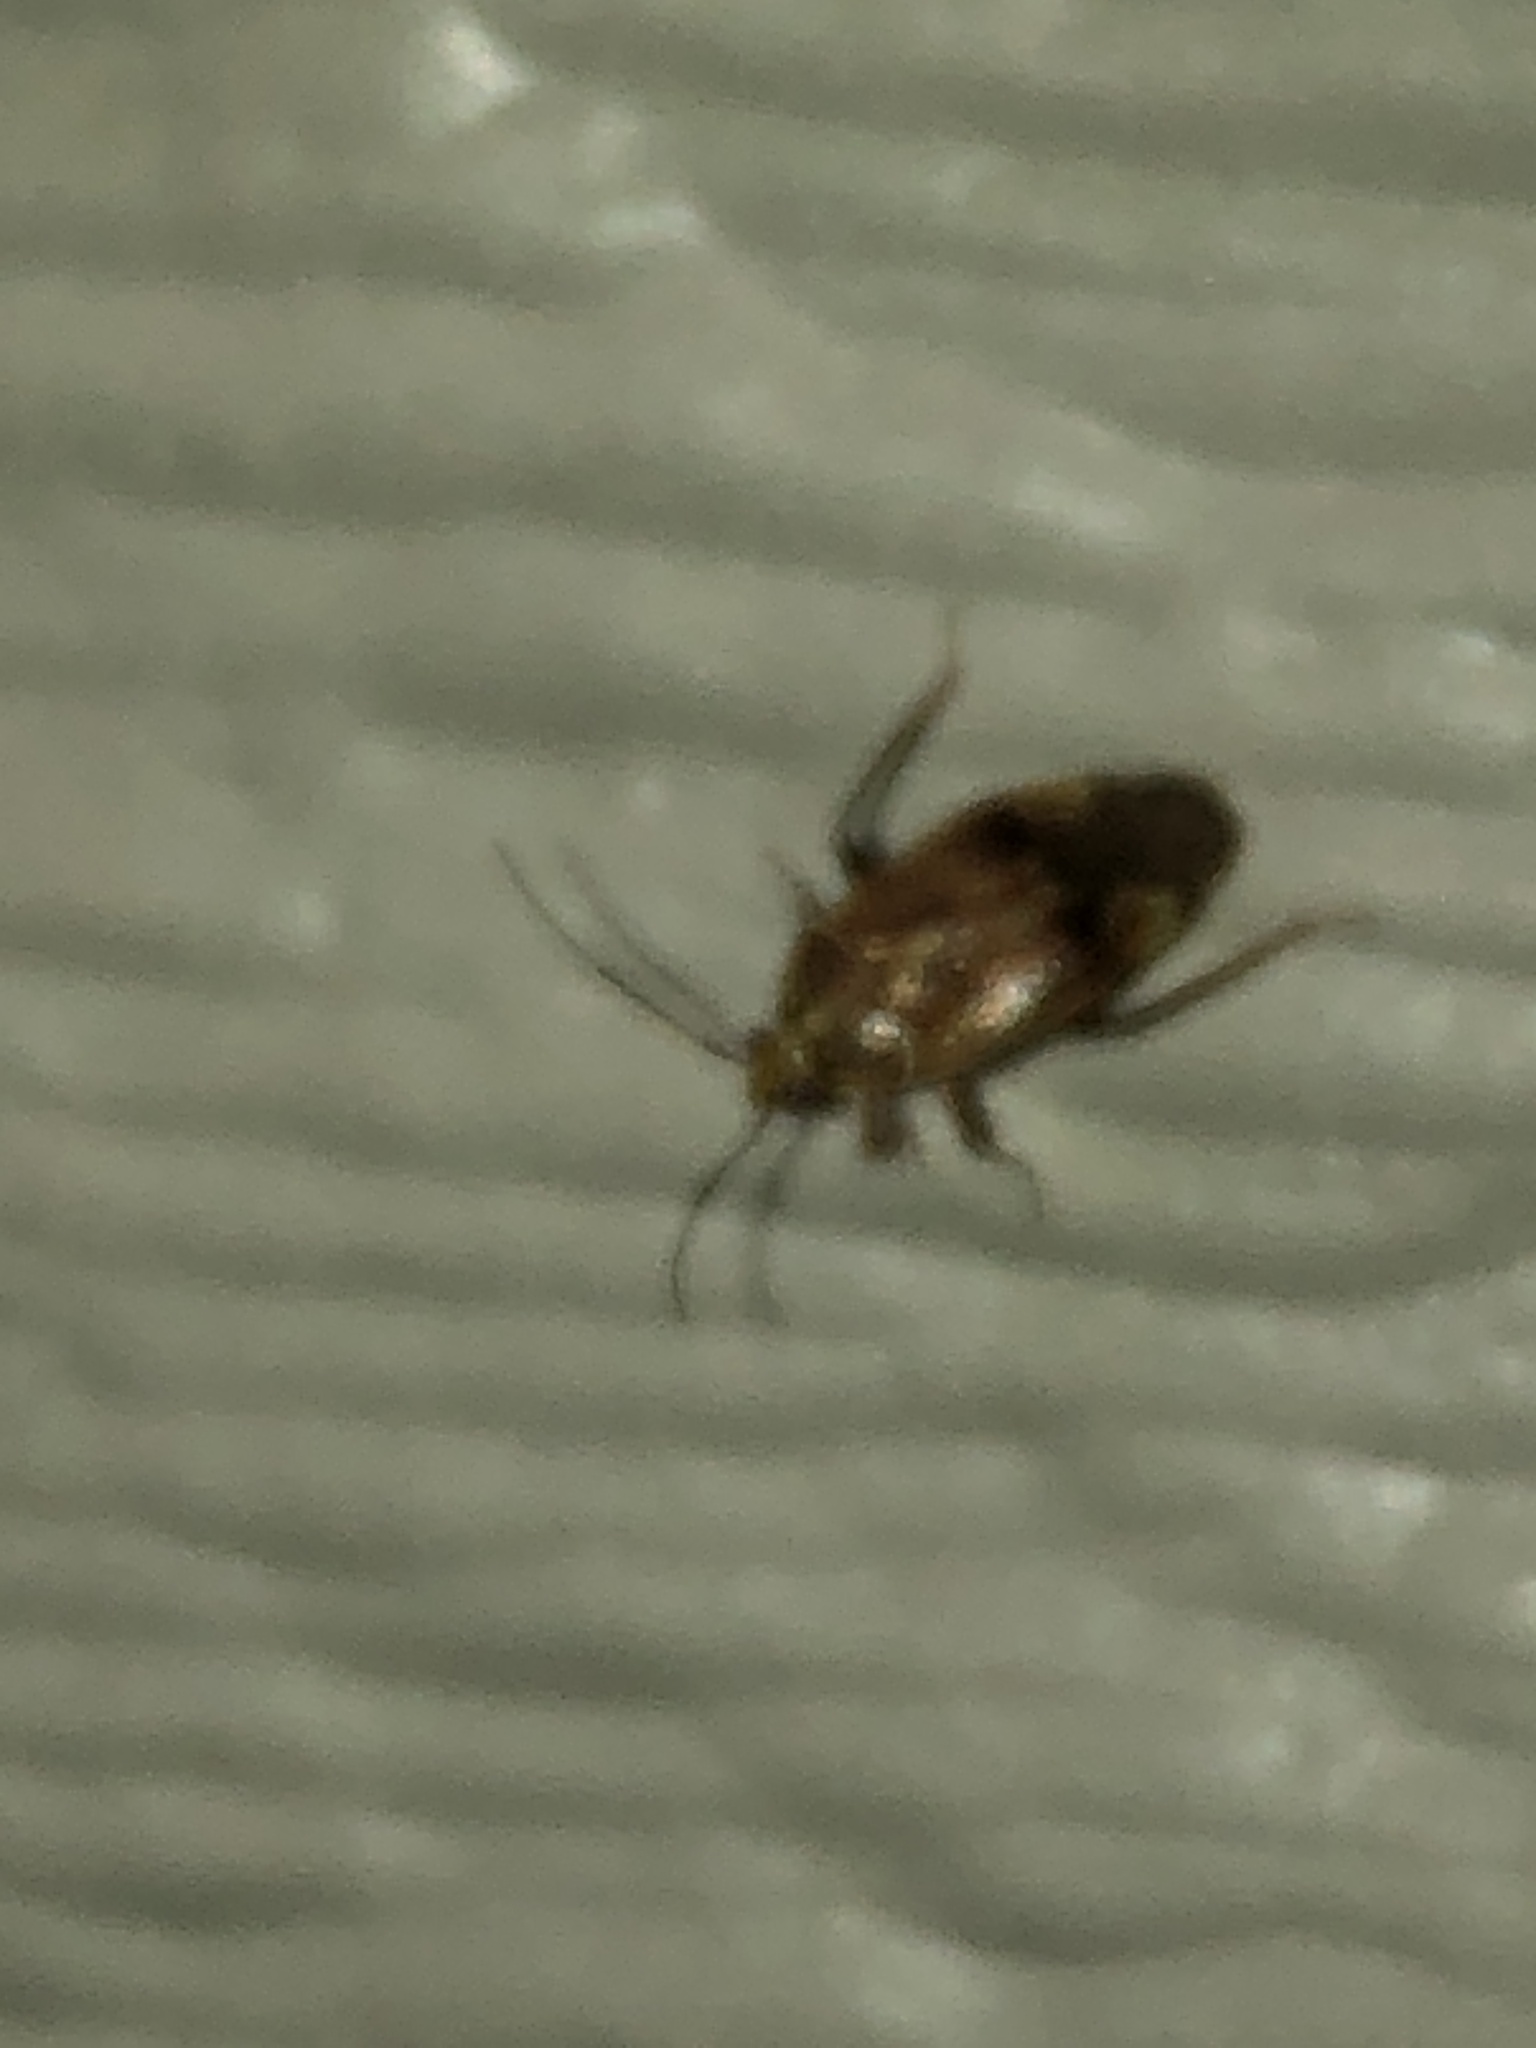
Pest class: lygus_bug